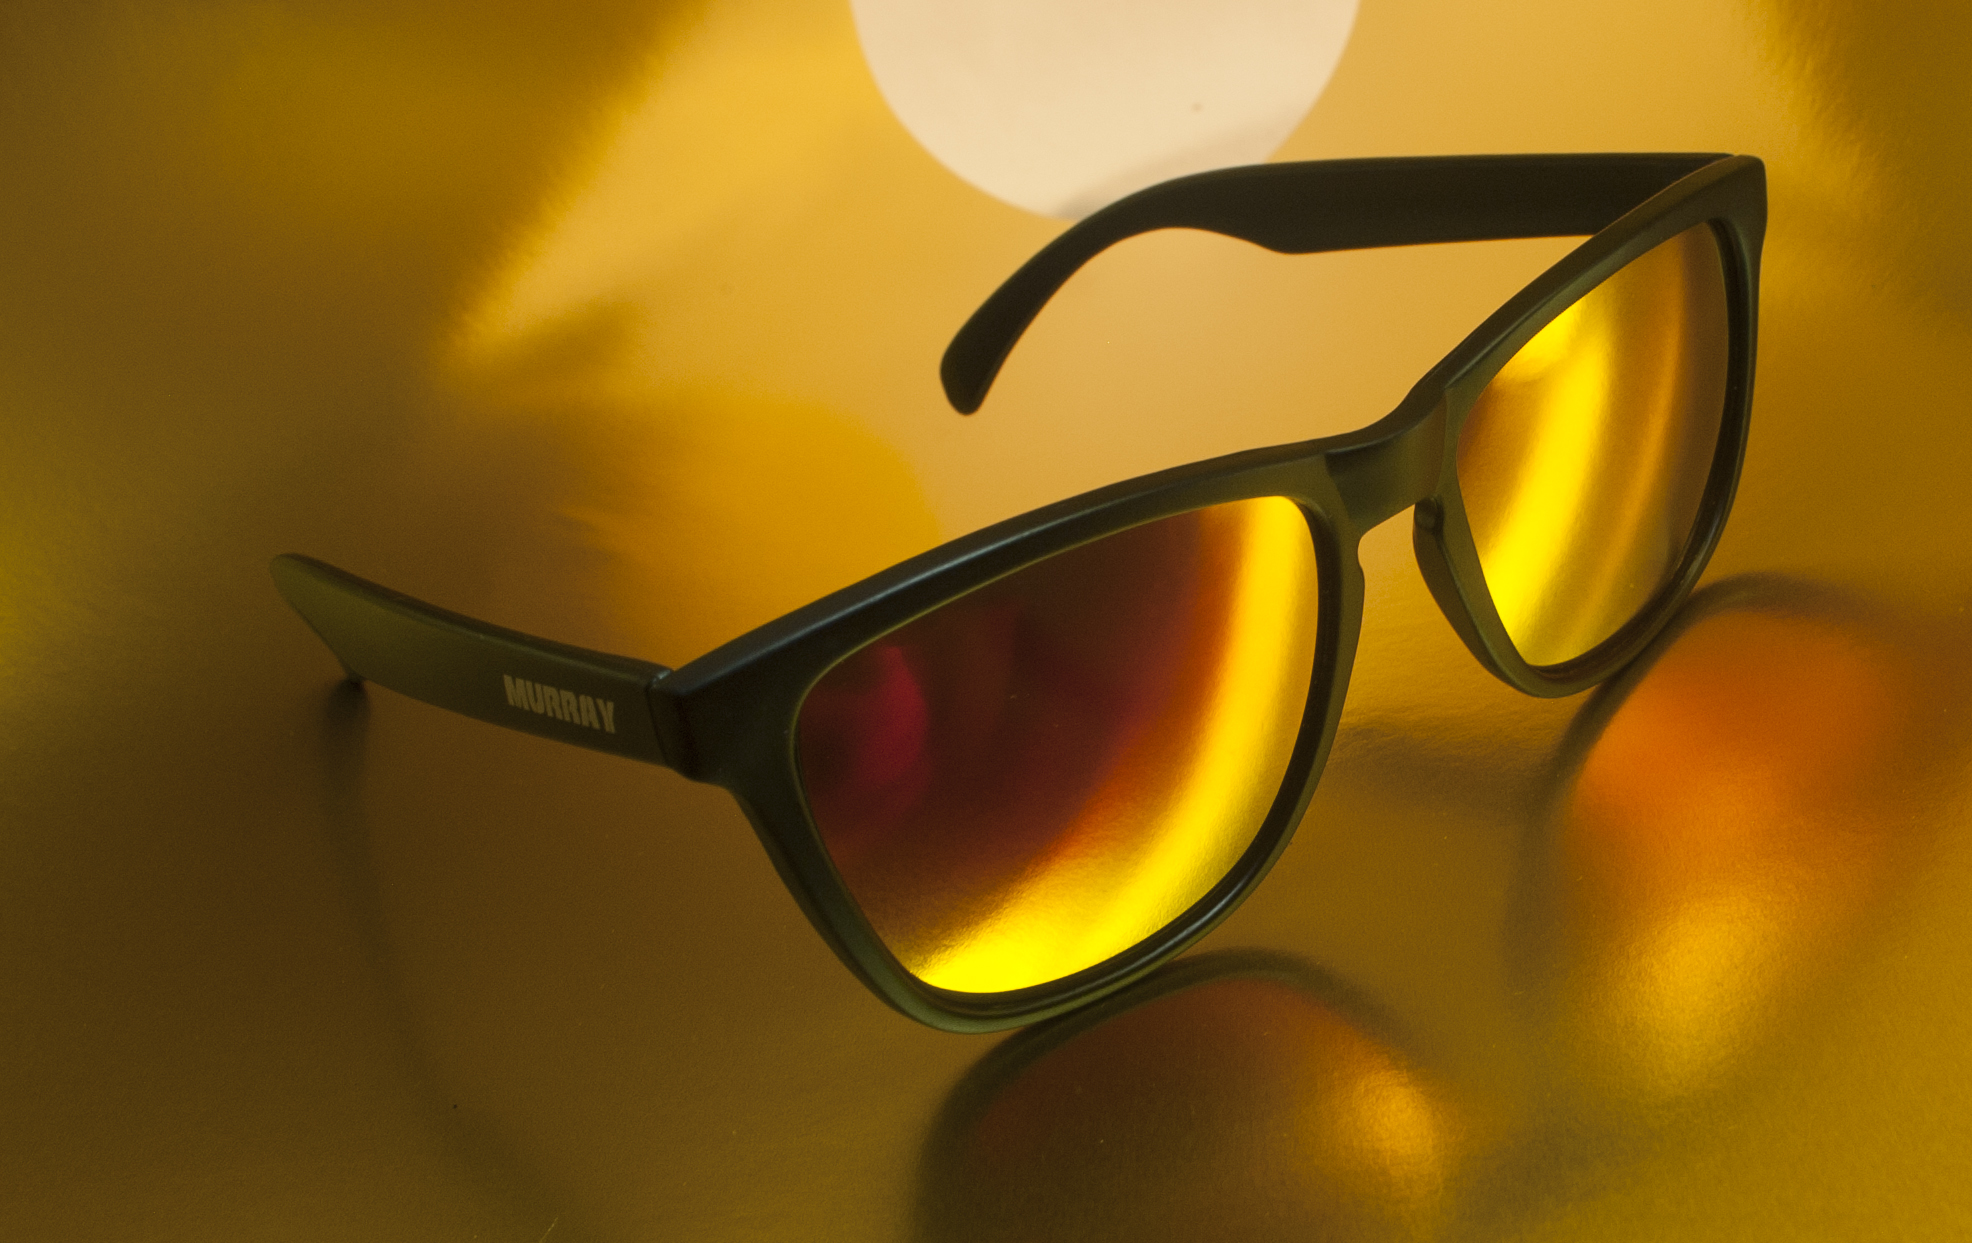
light, plastic, glass, reflection, lens, color, fashion, black, yellow, close up, illustration, sunglasses, vision, glasses, eyeglasses, eyewear, protection, accessory, macro photography, fashionable, fashion accessory, vision care